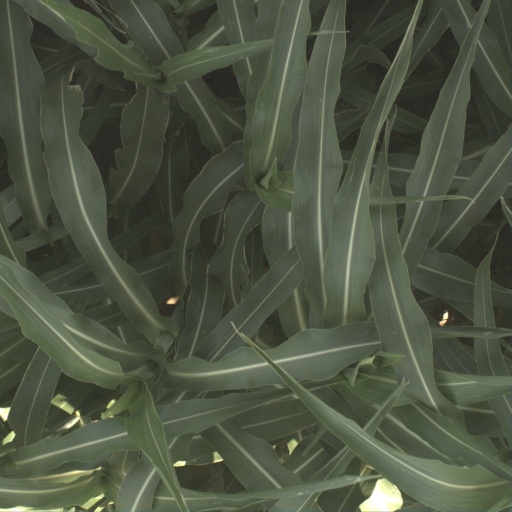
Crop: sorghum